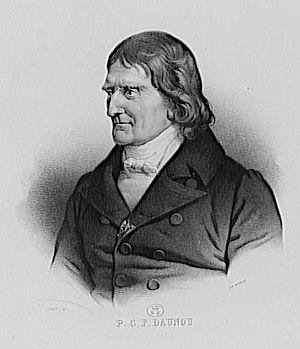
Cet article dresse la liste des présidents de l’Assemblée nationale française et des chambres assimilées.
La rue Daunou est une voie située dans le 2ᵉ arrondissement de Paris, en France.
Pierre Claude François Daunou est un homme politique, archiviste et historien français, secrétaire perpétuel de l'Académie des inscriptions et belles-lettres, né à Boulogne-sur-Mer le 18 août 1761 et mort à Paris le 20 juin 1840.